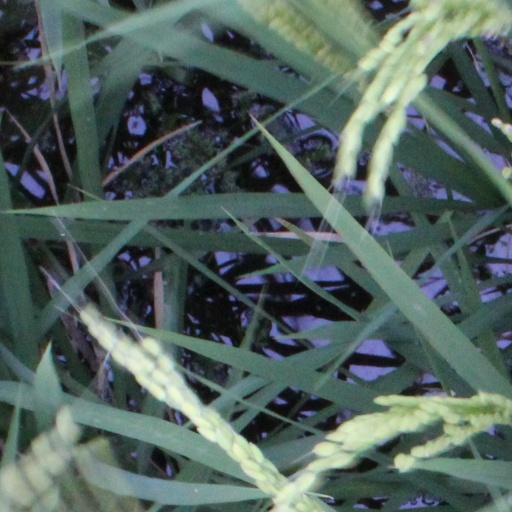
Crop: rice